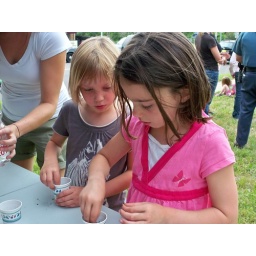
They started their plants in a cup to bring home later.